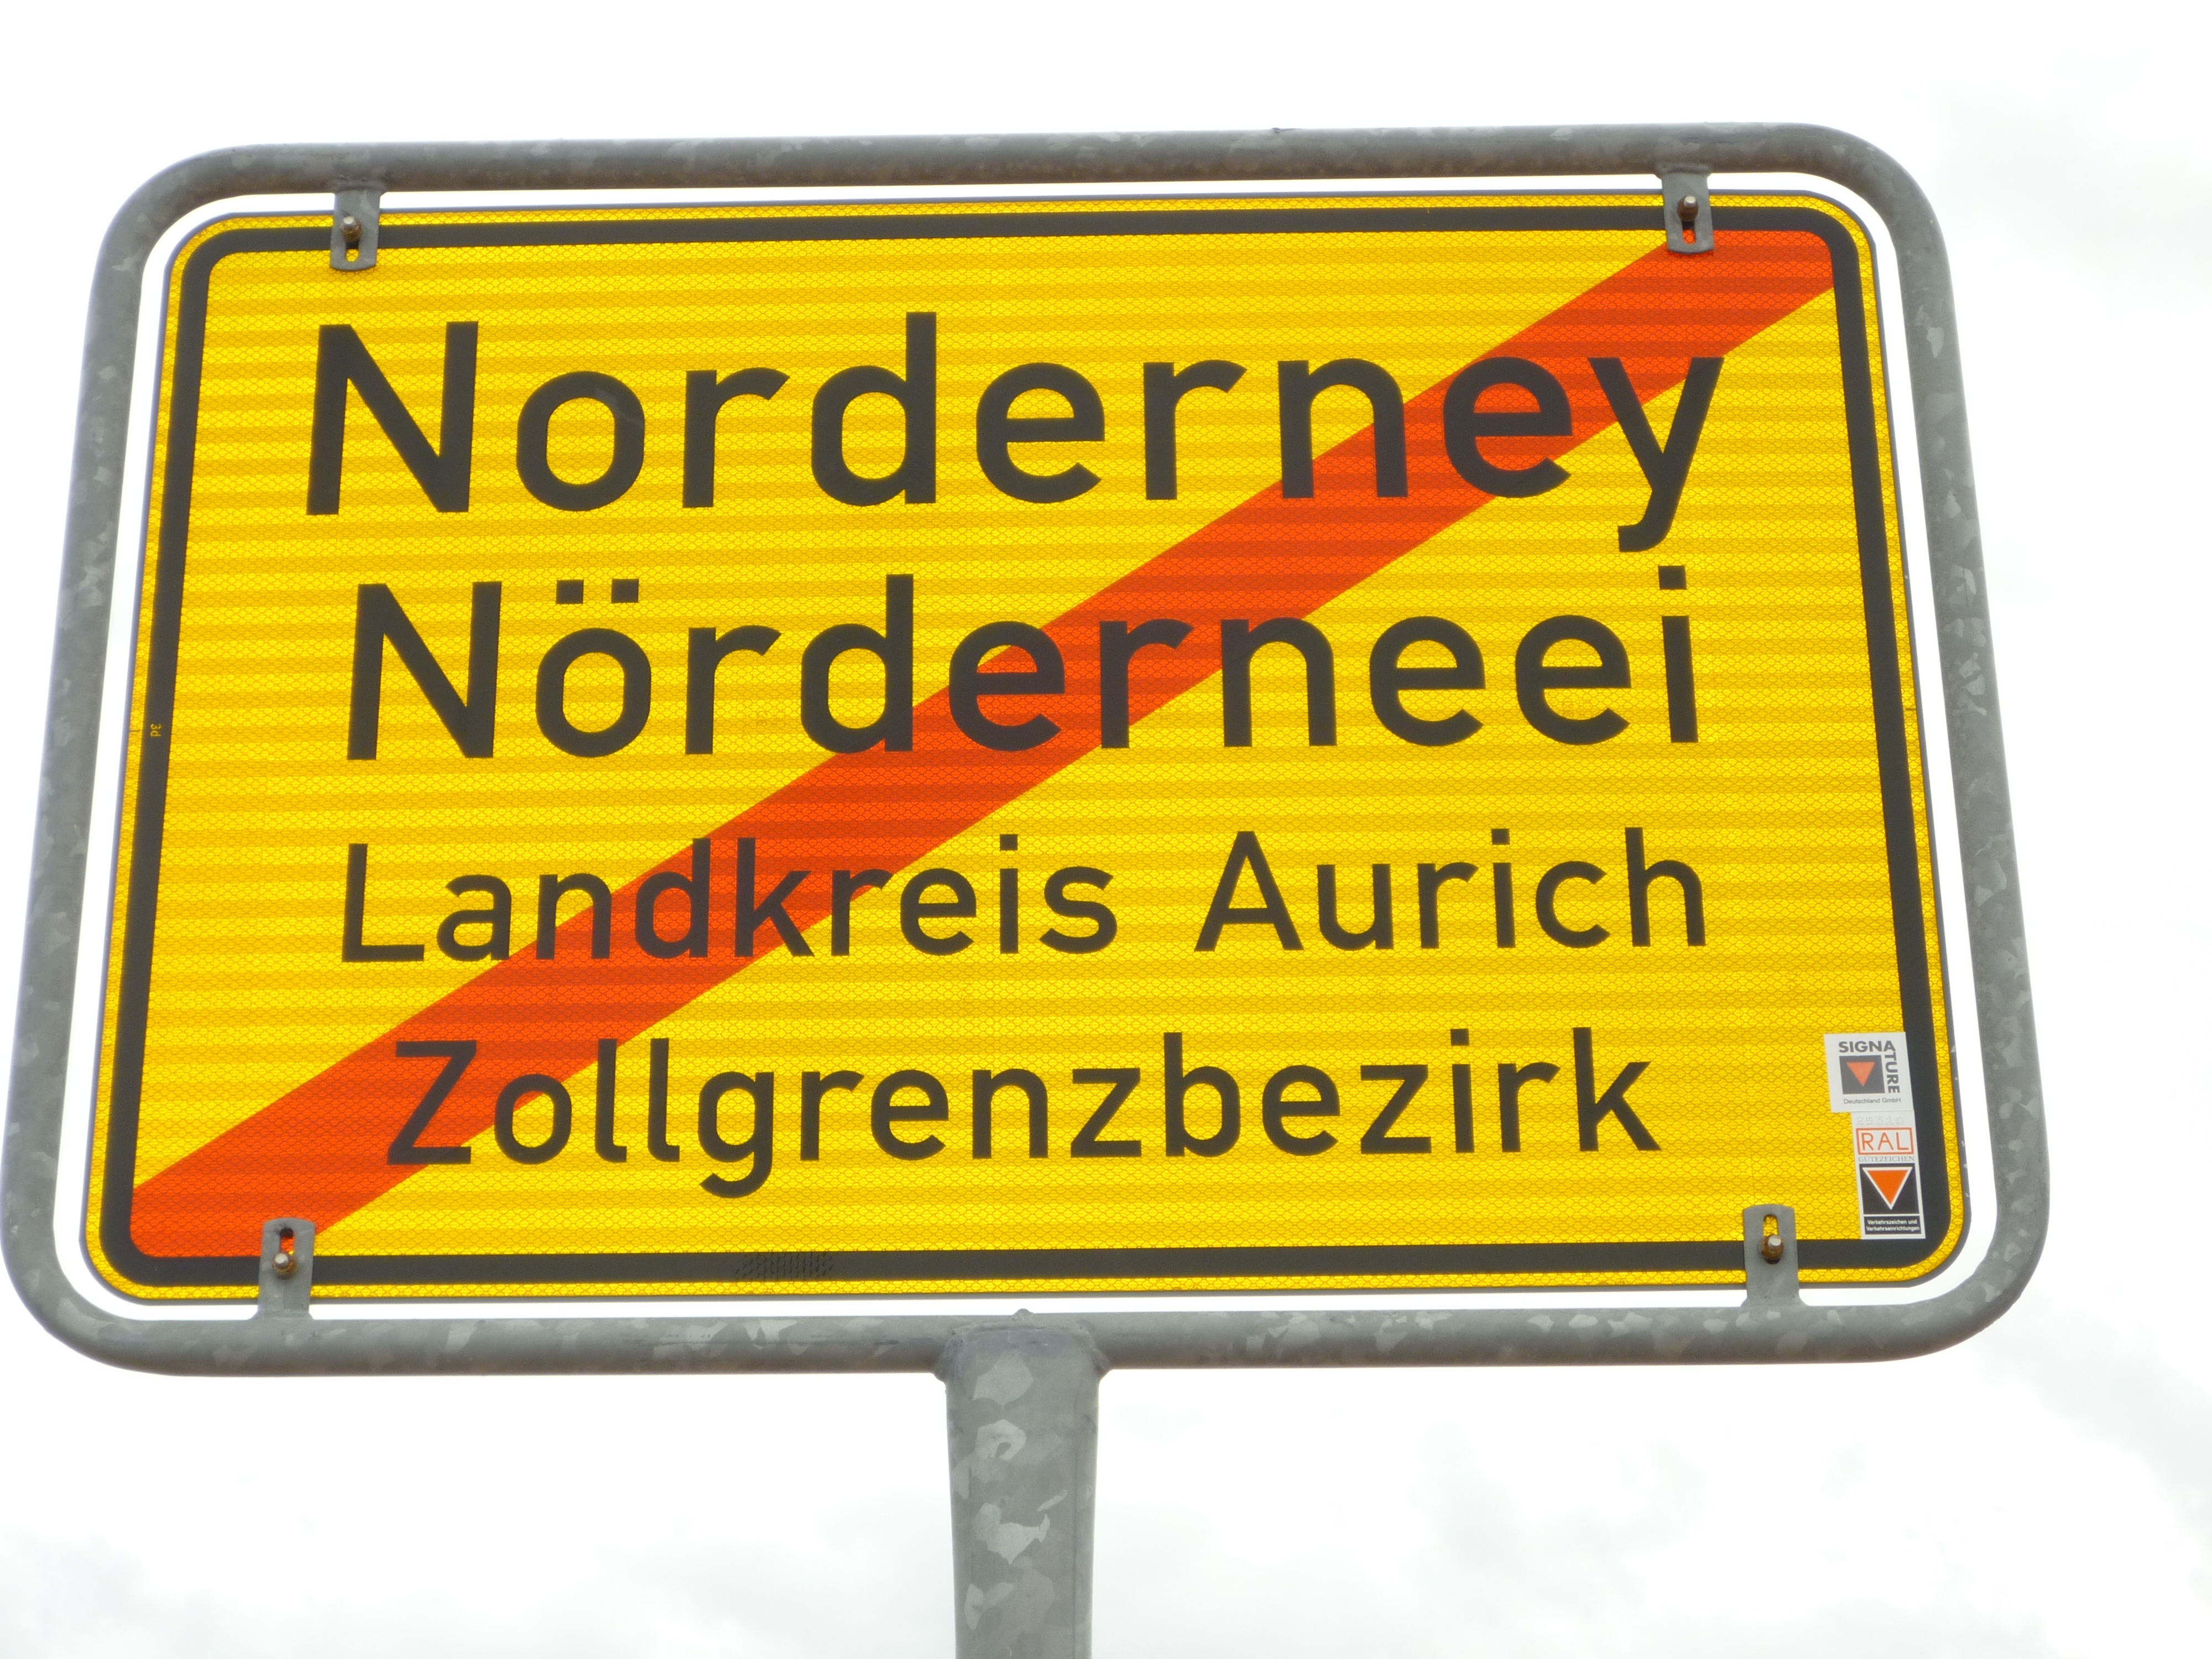
sign, street sign, signage, font, stationary, traffic sign, norderney, town sign, automotive exterior, vehicle registration plate